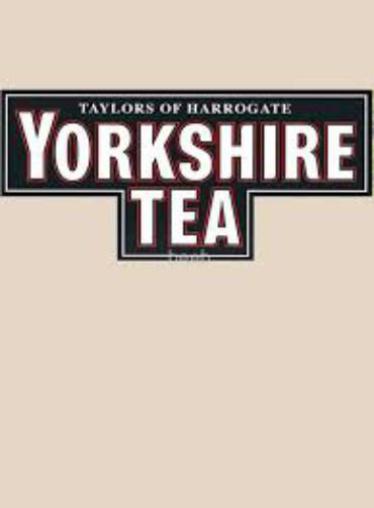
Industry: Food